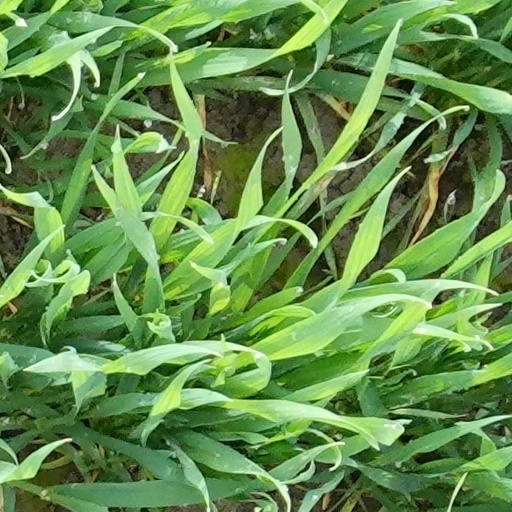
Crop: wheat